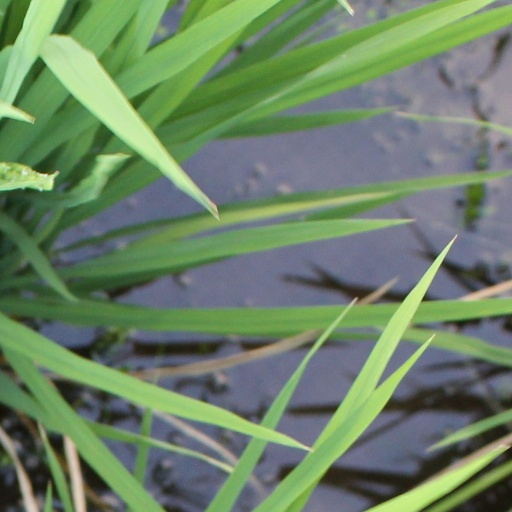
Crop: rice